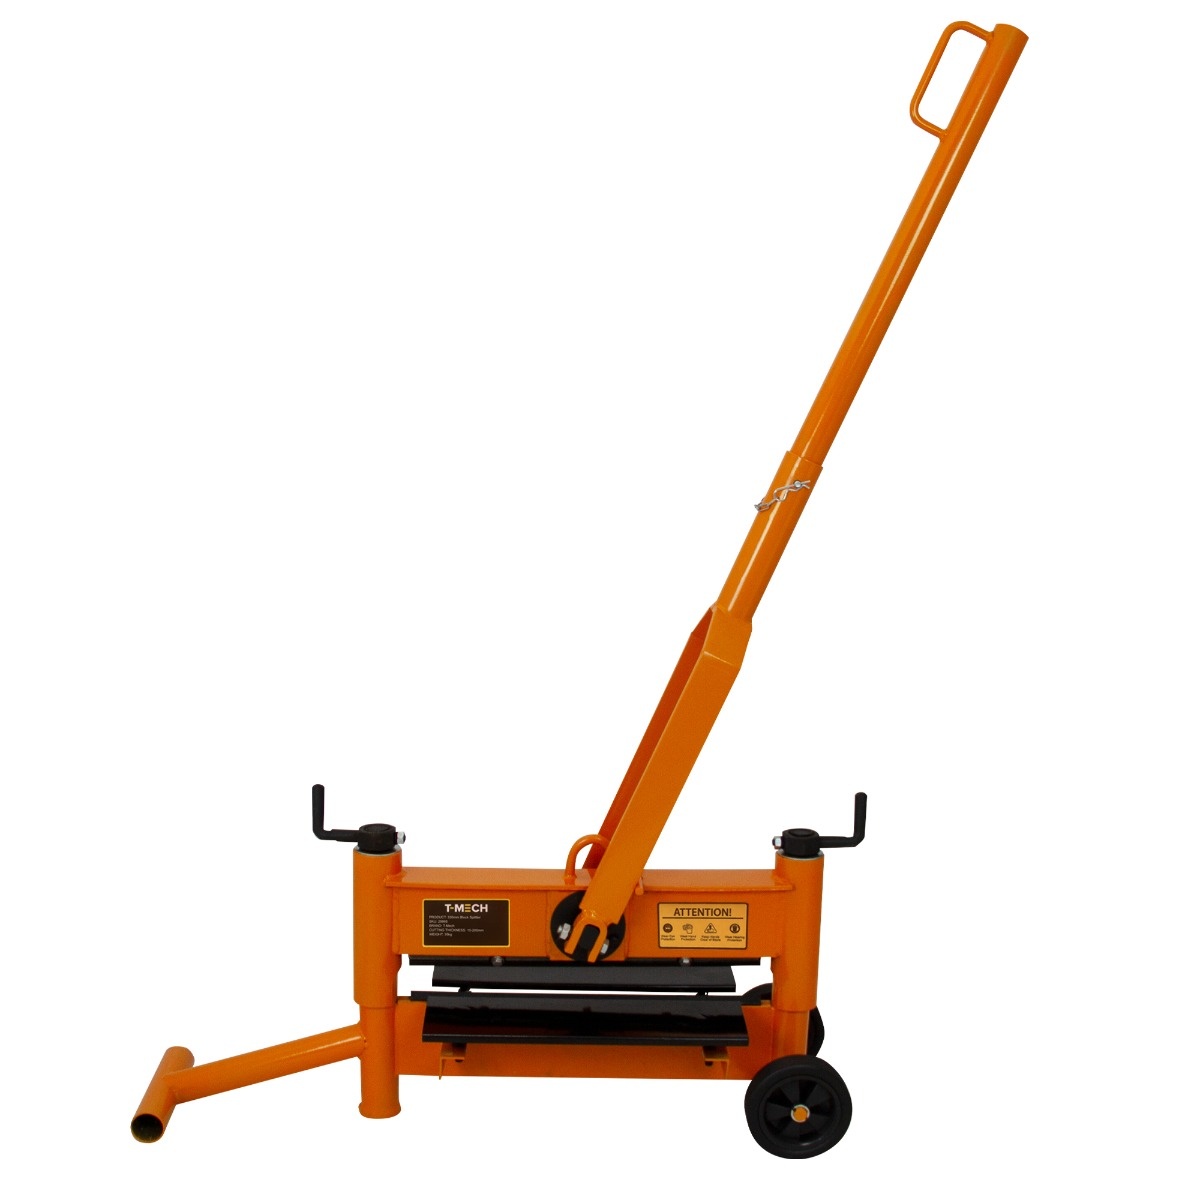
T-Mech 430mm Block Splitter
Brand: T-Mech
Offering huge splitting force with minimal operating force, this block splitter cuts through blocks and slabs with ease, perfect for contractors and construction workers. Fully welded, the machine is manufactured using tough powder coated steel for incredible strength and durability. Composed of 2 x 4 edge cutting blades, fitted to both the top and bottom, this machine is suitable for blocks up to 430mm in length. An extra-long 119cm handle provides sufficient leverage to cut through even the thickest of blocks effortlessly. Simply apply the appropriate force to the lever and the rotatable blades will cleanly split the paving slab in two without dust, noise, or water waste. A spring-loaded worktable will also assist in securing the block during operation to ensure precise cutting. The cutting height ranges from 10mm to a massive 200mm and is quick and simple to set thanks to the convenient adjustment knobs. This moves the blades up or down as required to best accommodate the paving element being cut. Two heavy duty wheels aid smooth manoeuvring around the jobsite, even on uneven surfaces, while the innovative shape of the chassis handle allows you to safely lift the machine. When not in use, the cutting lever can be removed allowing you to conveniently store it. Strong, portable, and easy to use, this is the ideal tool to snap through paving slabs with both precision and efficiency. Product Features: 430mm Maximum Cutting Length Adjustable Cutting Height from 10 to 200mm 2 x 4 Edge Rotatable Cutting Blades Fitted Wheels and Handle for Easy Transportation Specifications: Colour: Orange Material: Powder Coated Steel Weight: 41kg Height: 131cm – 149cm (Adjustable) Width: 27cm / 0.27m / 10.6” Depth: 87cm / 0.87m / 34.3” Max Cutting Length: 430mm Minimum Cutting Height: 10mm Maximum Cutting Height: 200mm Handle Length: 119cm Number of Wheels: 2 Box Contents: 1 x 430mm Block Splitter
Category: Hardware > Tools > Masonry Tools > Masonry Jointers > Block Jointers